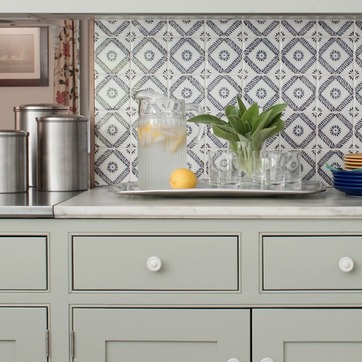
Material: food